Battle of Kletsk (1706)

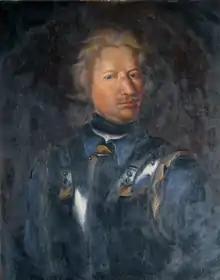
Carl Gustaf Creutz

One of these counter-attacks was commanded by Carl Gustaf Creutz. He trapped a substantial number of Cossacks and Poles in the city of Lyakhavichy with his force of 2,000 men and besieged them. In response Mazepa then sent a relief-party of 4,700 soldiers. Initially they had been despatched to help those trapped in Grodno, but they were diverted to Lyakhavichy. After several days march they arrived at the city of Kletsk, some east of Lyakhavichy, where they set up camp. Creutz gained knowledge of this and set off against Kletsk with 1,500 cavalry, leaving 500 dragoons to continue the siege. They marched overnight and arrived at Klatsk the next morning.